Mohammad Hassan Mirza

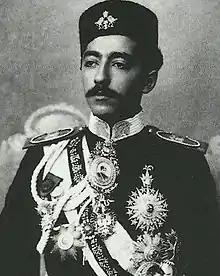

Mohammad Hassan Mirza (20 November 1899 – 7 January 1943) was an Iranian prince and younger brother of Ahmad Shah Qajar, the last Qajar shah (king) of Iran, and former Crown Prince of the Qajar dynasty. Shortly after Reza Shah deposed the Qajar dynasty and installed himself as Shah of Iran in 1925, Mohammad Hassan and his family were sent into permanent exile to England.